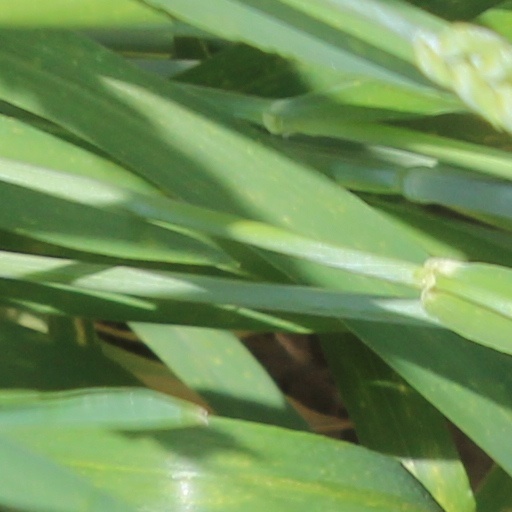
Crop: wheat